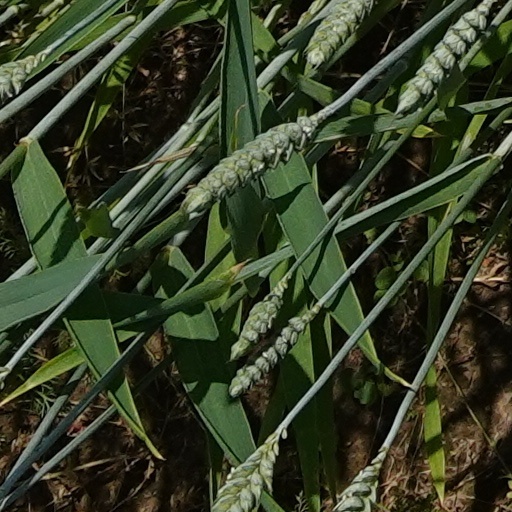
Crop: wheat